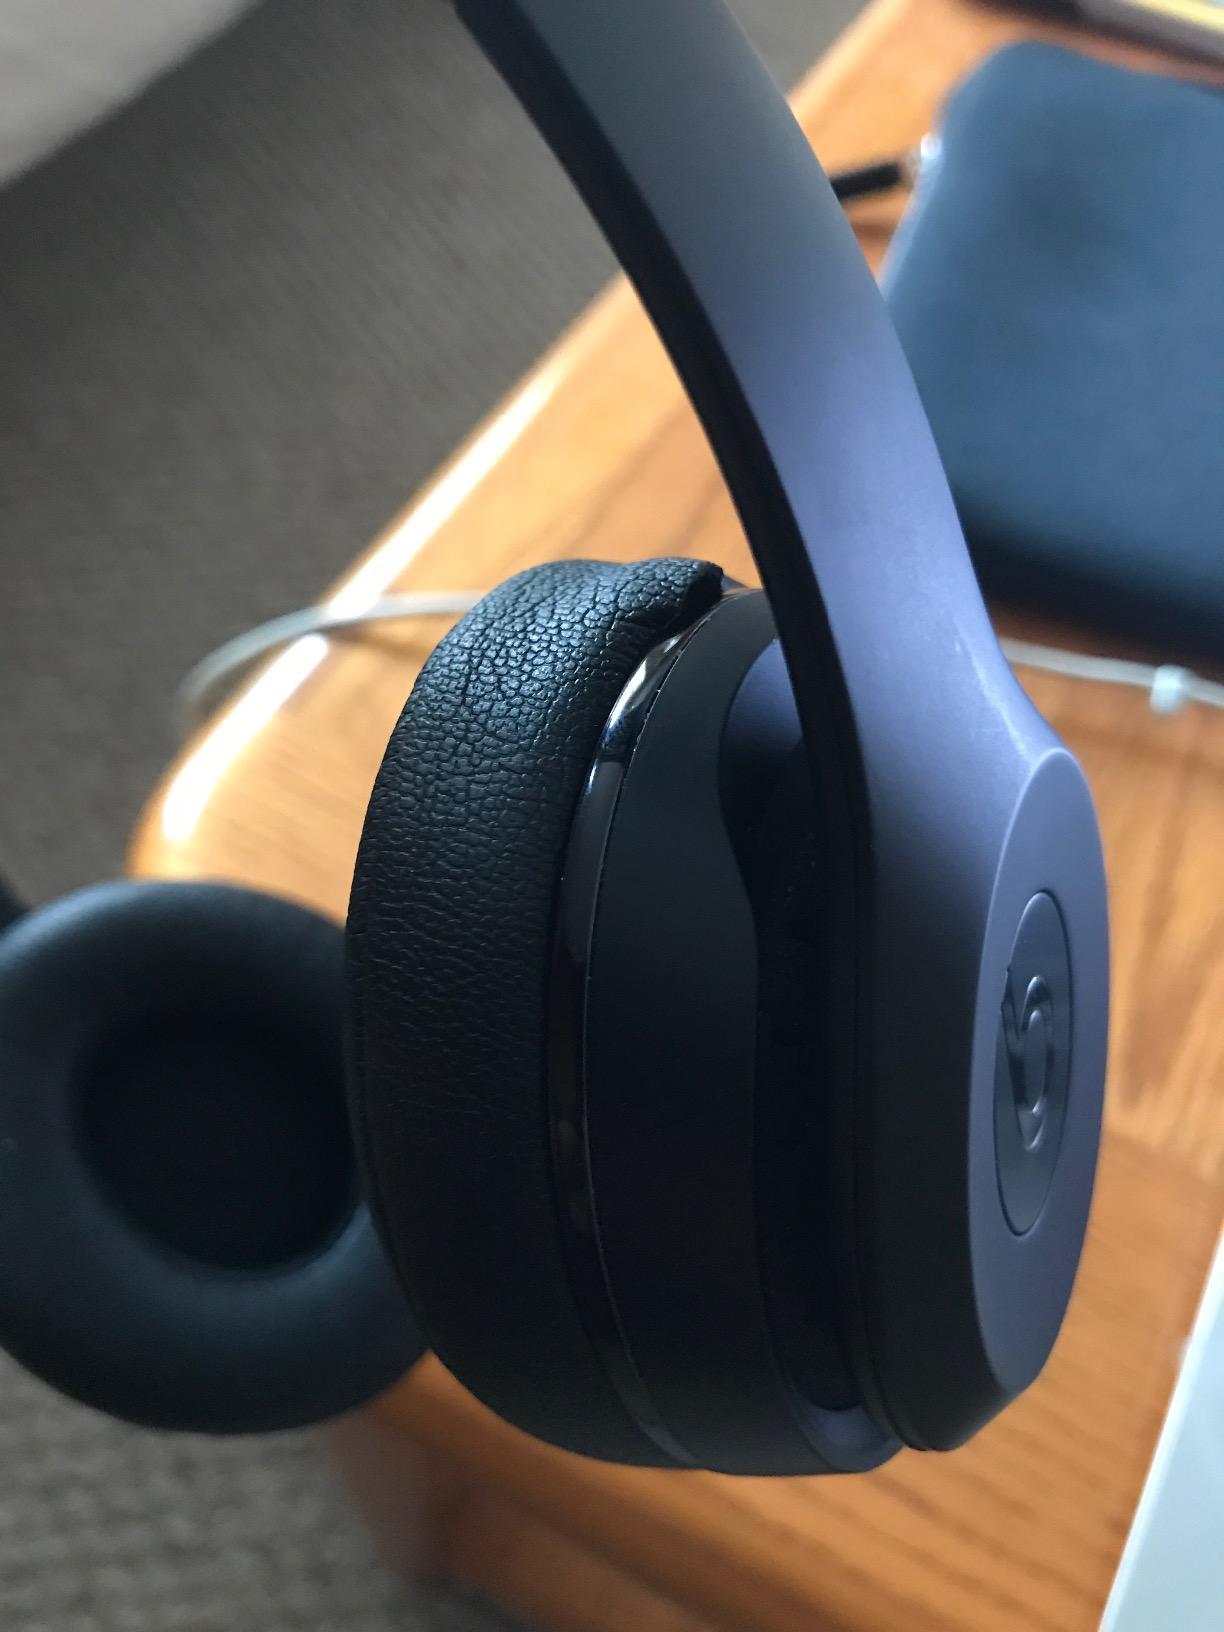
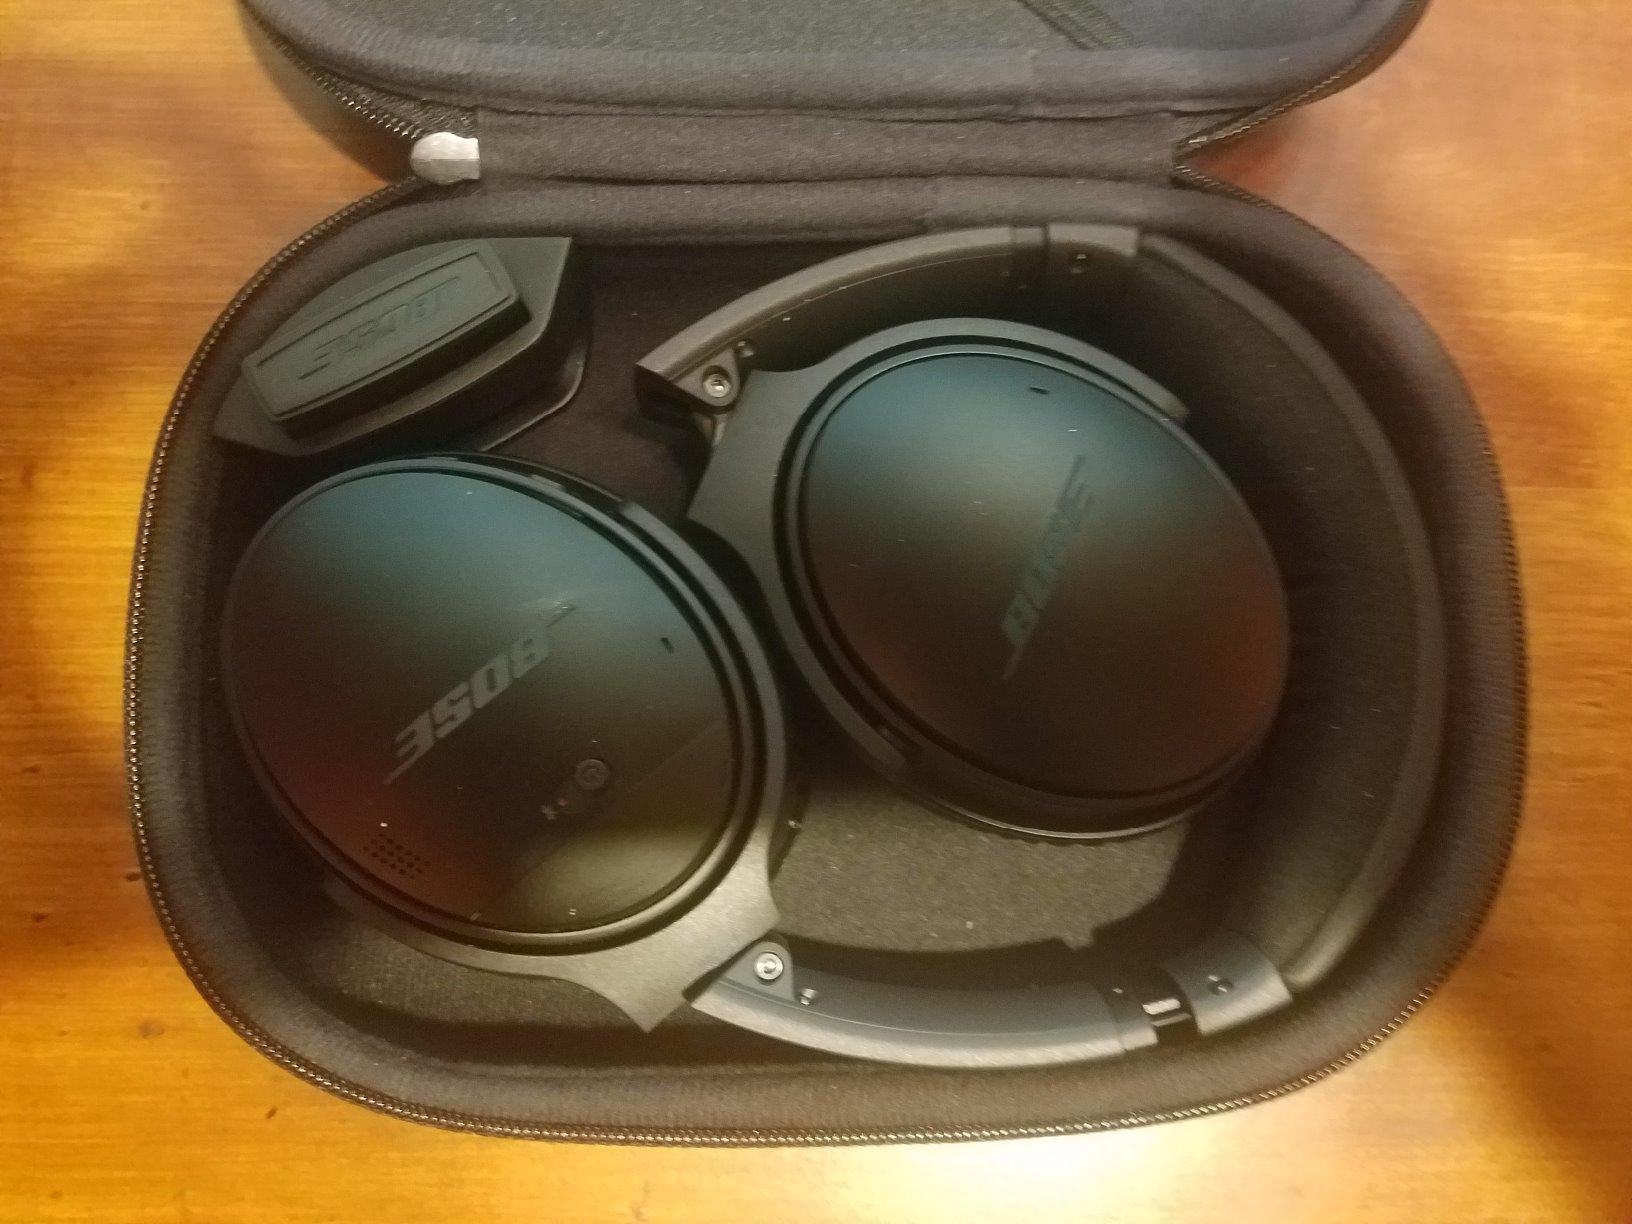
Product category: headphones
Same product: no